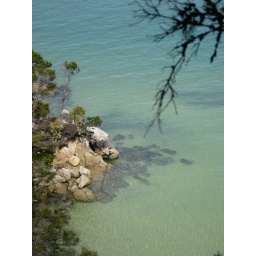
The clear enticing water in Abel Tasman National Park